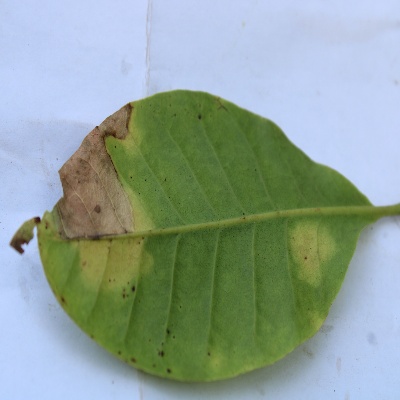
Crop: Cashew
Condition: anthracnose